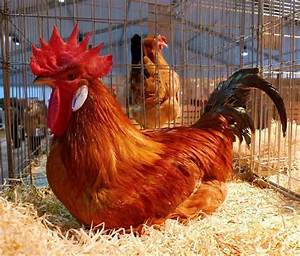
Label: gallina